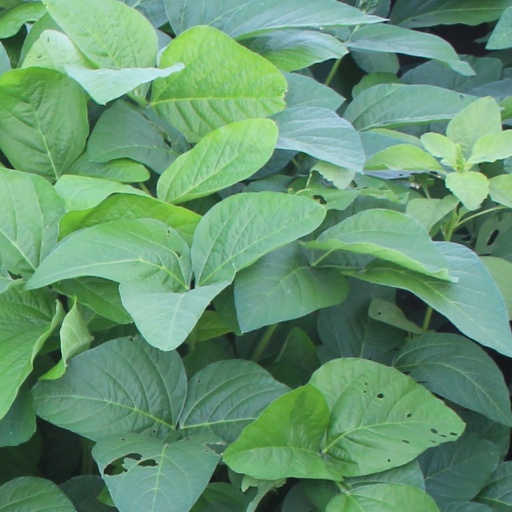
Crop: soybean